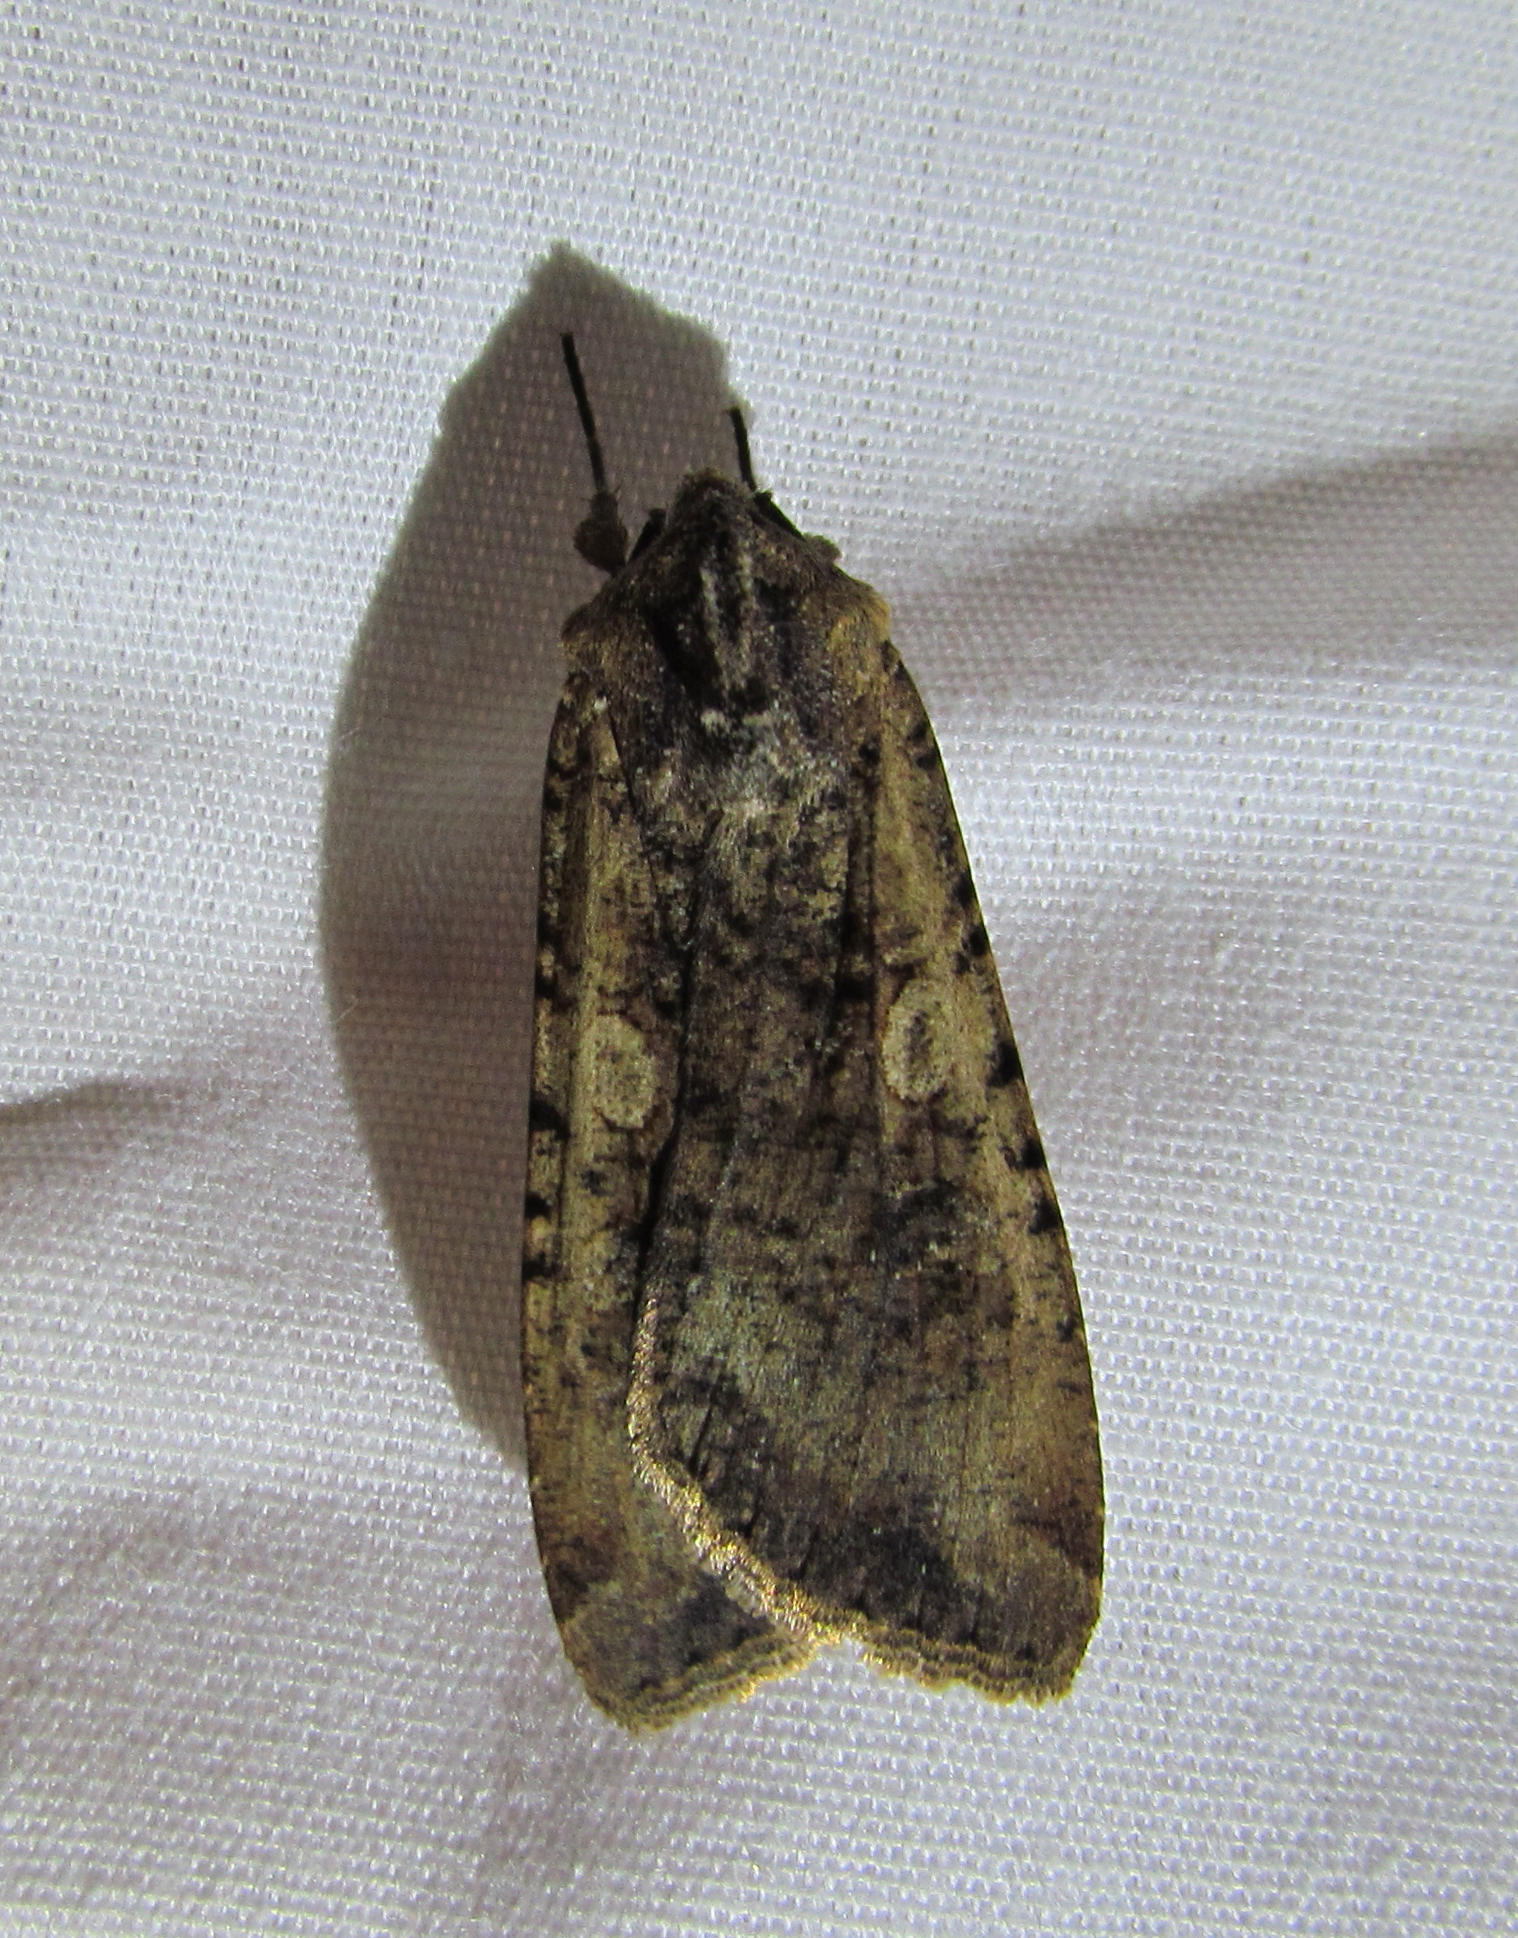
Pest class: cutworms